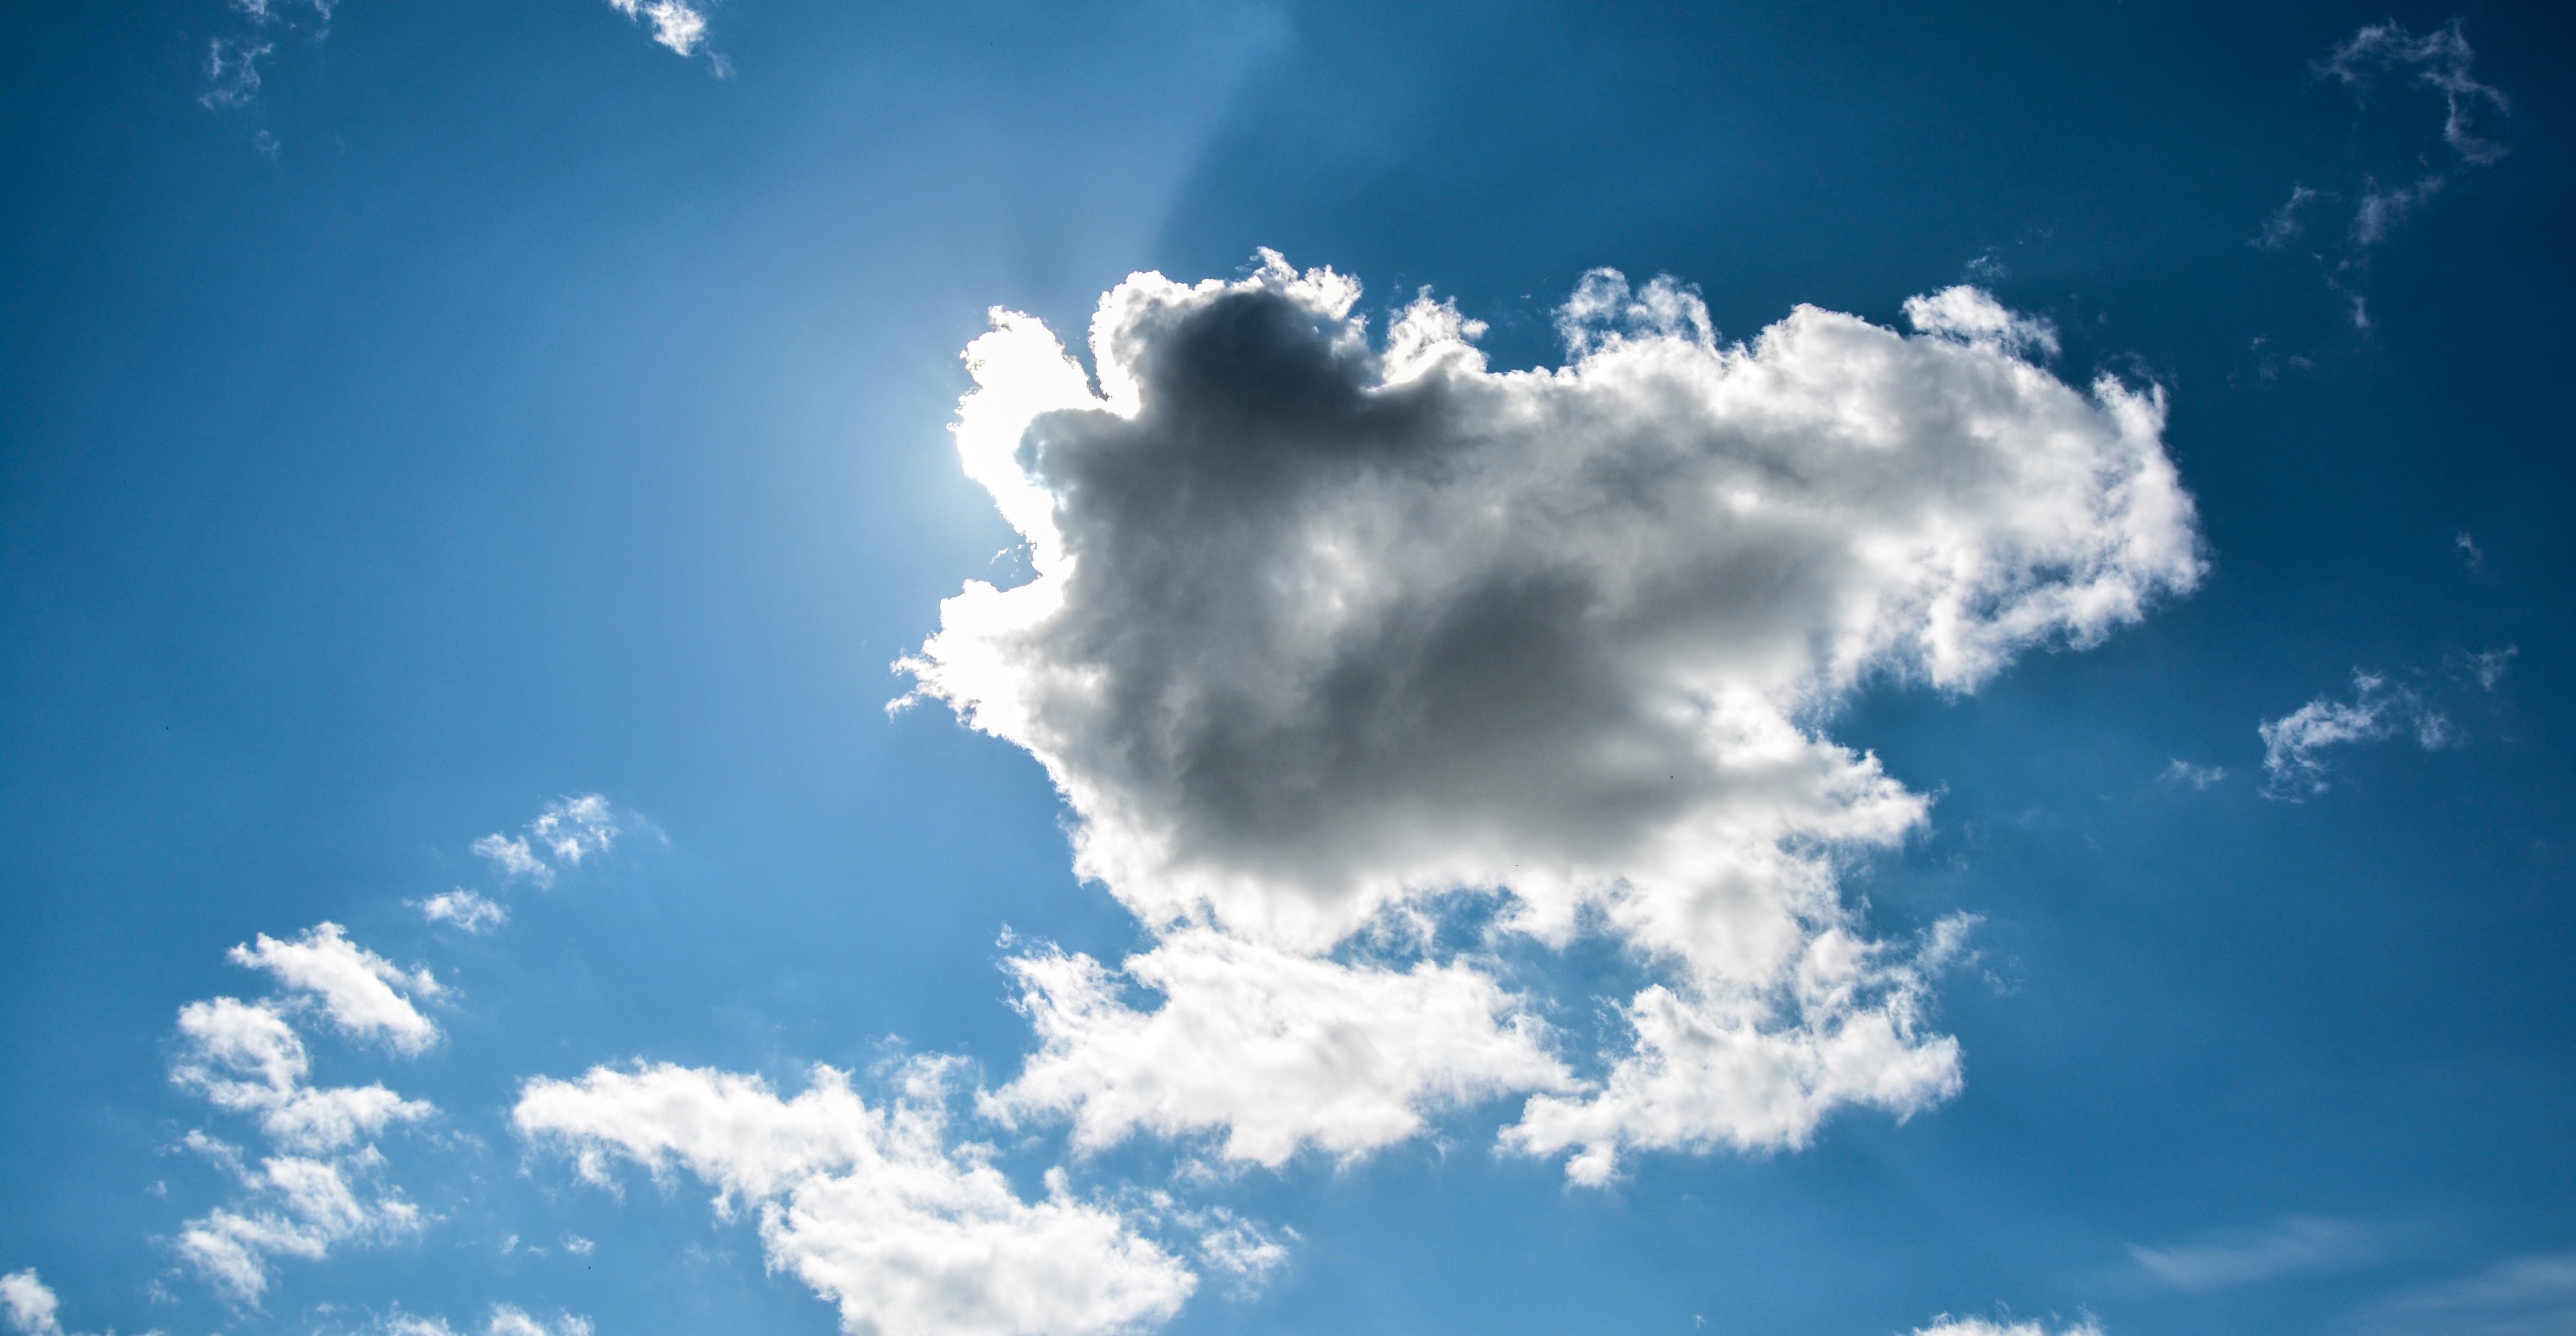
nature, light, cloud, sky, sun, white, sunlight, air, atmosphere, summer, daytime, environment, cumulus, blue, season, blue sky, outdoors, bright, day, sky clouds, blue sky clouds, meteorological phenomenon, atmosphere of earth